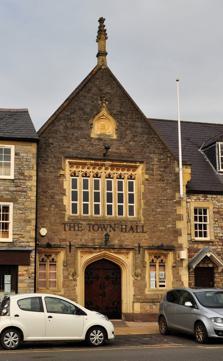
Building: Chipping Sodbury Town Hall
Country: United Kingdom
Year built: 1858
Municipal building in Chipping Sodbury, Gloucestershire, England Chipping Sodbury Town Hall Chipping Sodbury Town Hall Location Broad Street, Chipping Sodbury Coordinates 51°32′19″N 2°23′36″W / 51.5385°N 2.3932°W / 51.5385; -2.3932 Built 1858 Architectural style(s) Perpendicular Gothic style Listed Building – Grade II Official name Town Hall Designated 29 July 1983 Reference no. 1129244 Shown in Gloucestershire Chipping Sodbury Town Hall is a municipal building in Broad Street, Chipping Sodbury , Gloucestershire , England. The building, which is used as an events venue and also as the meeting place of Chipping Sodbury Town Council, is a Grade II listed building . History The original building on the site was a guildhall which dated back to the 15th century. Following the dissolution of the chantries in 1547 and a brief subsequent period of private ownership, the site was acquired by the town and restored. It was then re-fronted in 1738 and re-modelled with a new façade, designed in the Perpendicular Gothic style and built in rubble masonry with ashlar stone dressings, in 1858. The design of the new façade involved a symmetrical main frontage with three bays facing onto Broad Street; it featured an arched doorway with a hood mould flanked by two-light mullioned windows on the ground floor, a six-light mullioned window on the first floor and a gable above. The gable contained an ogee -shaped panel with a crest and was surmounted by a pinnacle . Internally, the principal room was the main hall which was the meeting place of the bailiff and the burgesses . The building contained a large chest, made of oak with iron straps, which was known as the parish coffer and was used for storage of valuable documents: it also dated back to the 15th century. The borough council, which had not met for many years, was formally abolished under the Municipal Corporations Act 1883 . In 1894, on the formation of Chipping Sodbury Rural District Council, the bailiff and burgesses resisted transfer of the town hall to the new council and it passed instead, on the instructions of the Charity Commissioners , to the Town Lands Charity. Following local government re-organisation in 1974, the building became the meeting place of the newly formed Sodbury Town Council. After an extensive programme of refurbishment works, which included a new stage in the main hall and new catering facilities, the building re-opened in 1981. The building continued to be used as an events venue and performers in the 21st century included the singer, Jacqui Dankworth , who gave a concert in the town hall in October 2016, the Chipping Sodbury Music Society who performed a 70th anniversary concert in December 2017 and the boxer, Frank Bruno , who gave a talk there in January 2018. References